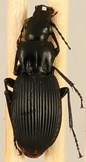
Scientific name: Pterostichus lachrymosus
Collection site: Mountain Lake Biological Station NEON (MLBS), plot MLBS_002